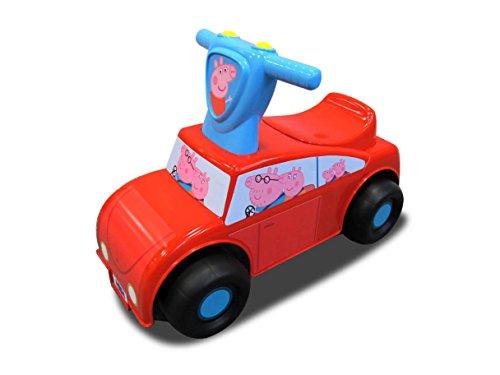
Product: Peppa Pig Family Car Push n' Scoot Ride-on
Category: Toys & Games | Tricycles, Scooters & Wagons | Ride-On Toys & Accessories
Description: Peppa sounds and a Peppa tune at the touch of a button.
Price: $34.90
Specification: ProductDimensions:19x9.5x8.5inches|ItemWeight:3pounds|ShippingWeight:3.3pounds(Viewshippingratesandpolicies)|DomesticShipping:ItemcanbeshippedwithinU.S.|InternationalShipping:ThisitemcanbeshippedtoselectcountriesoutsideoftheU.S.LearnMore|ASIN:B01N95286G|Itemmodelnumber:01602|Manufacturerrecommendedage:12month-3years|Batteries:2AAbatteriesrequired.(included)